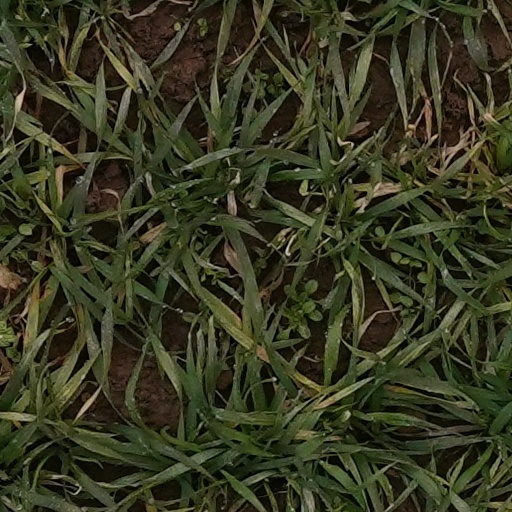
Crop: wheat